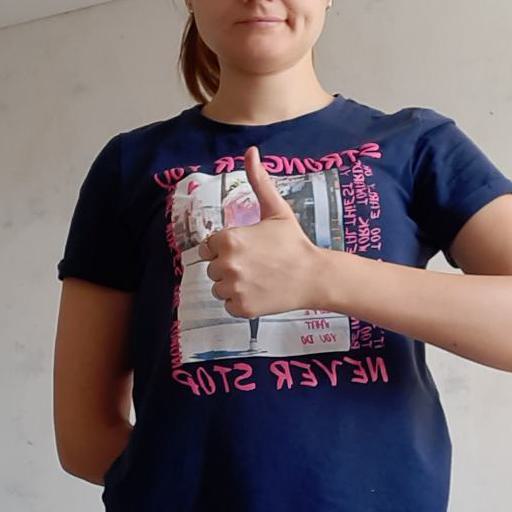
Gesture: like